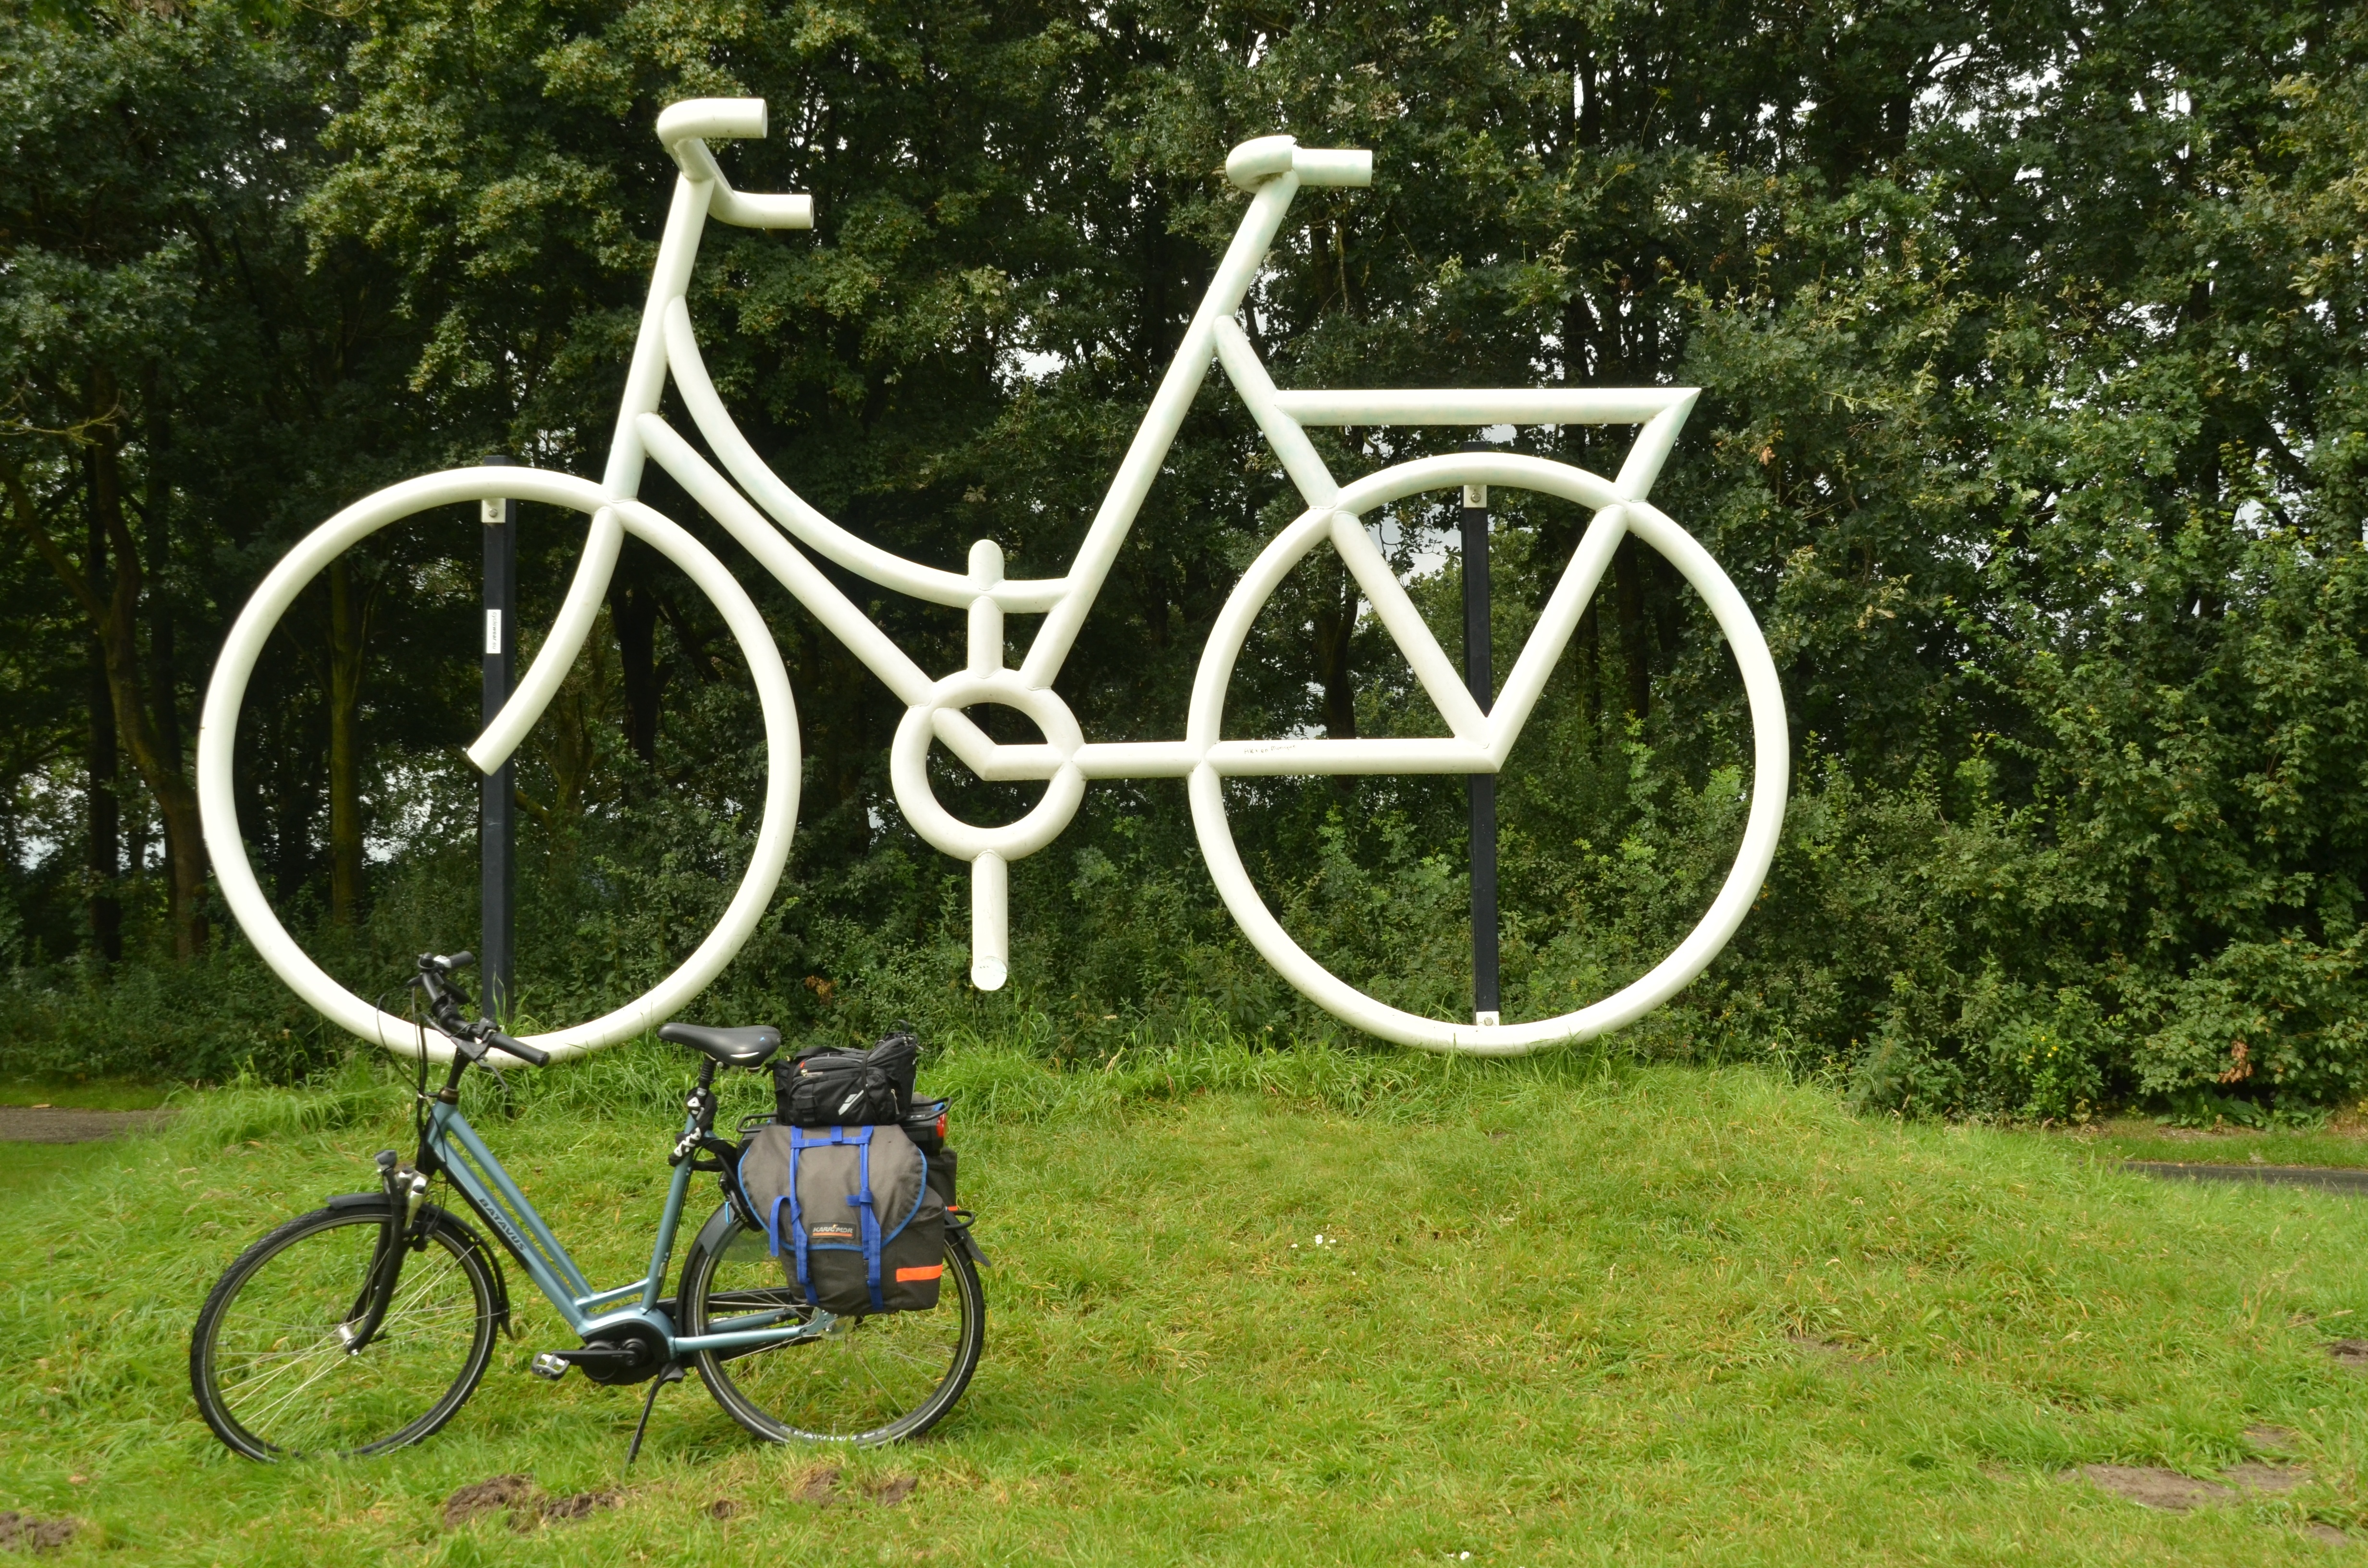
white, wheel, bicycle, statue, vehicle, small, sports equipment, mountain bike, cycling, art, image, large, work of art, bicycle frame, land vehicle, cycle sport, cyclo cross bicycle, cyclo cross, bicycle racing, road bicycle, racing bicycle, hybrid bicycle